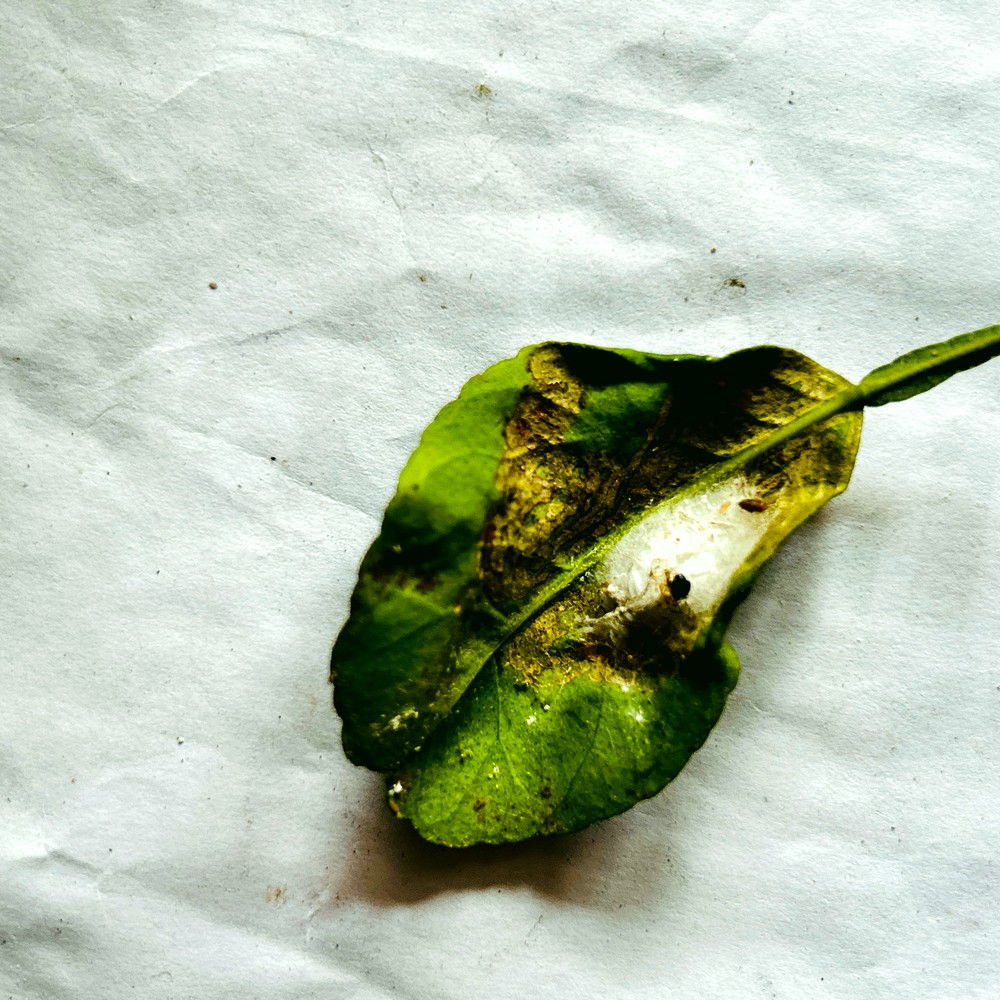
Label: Spider Mites